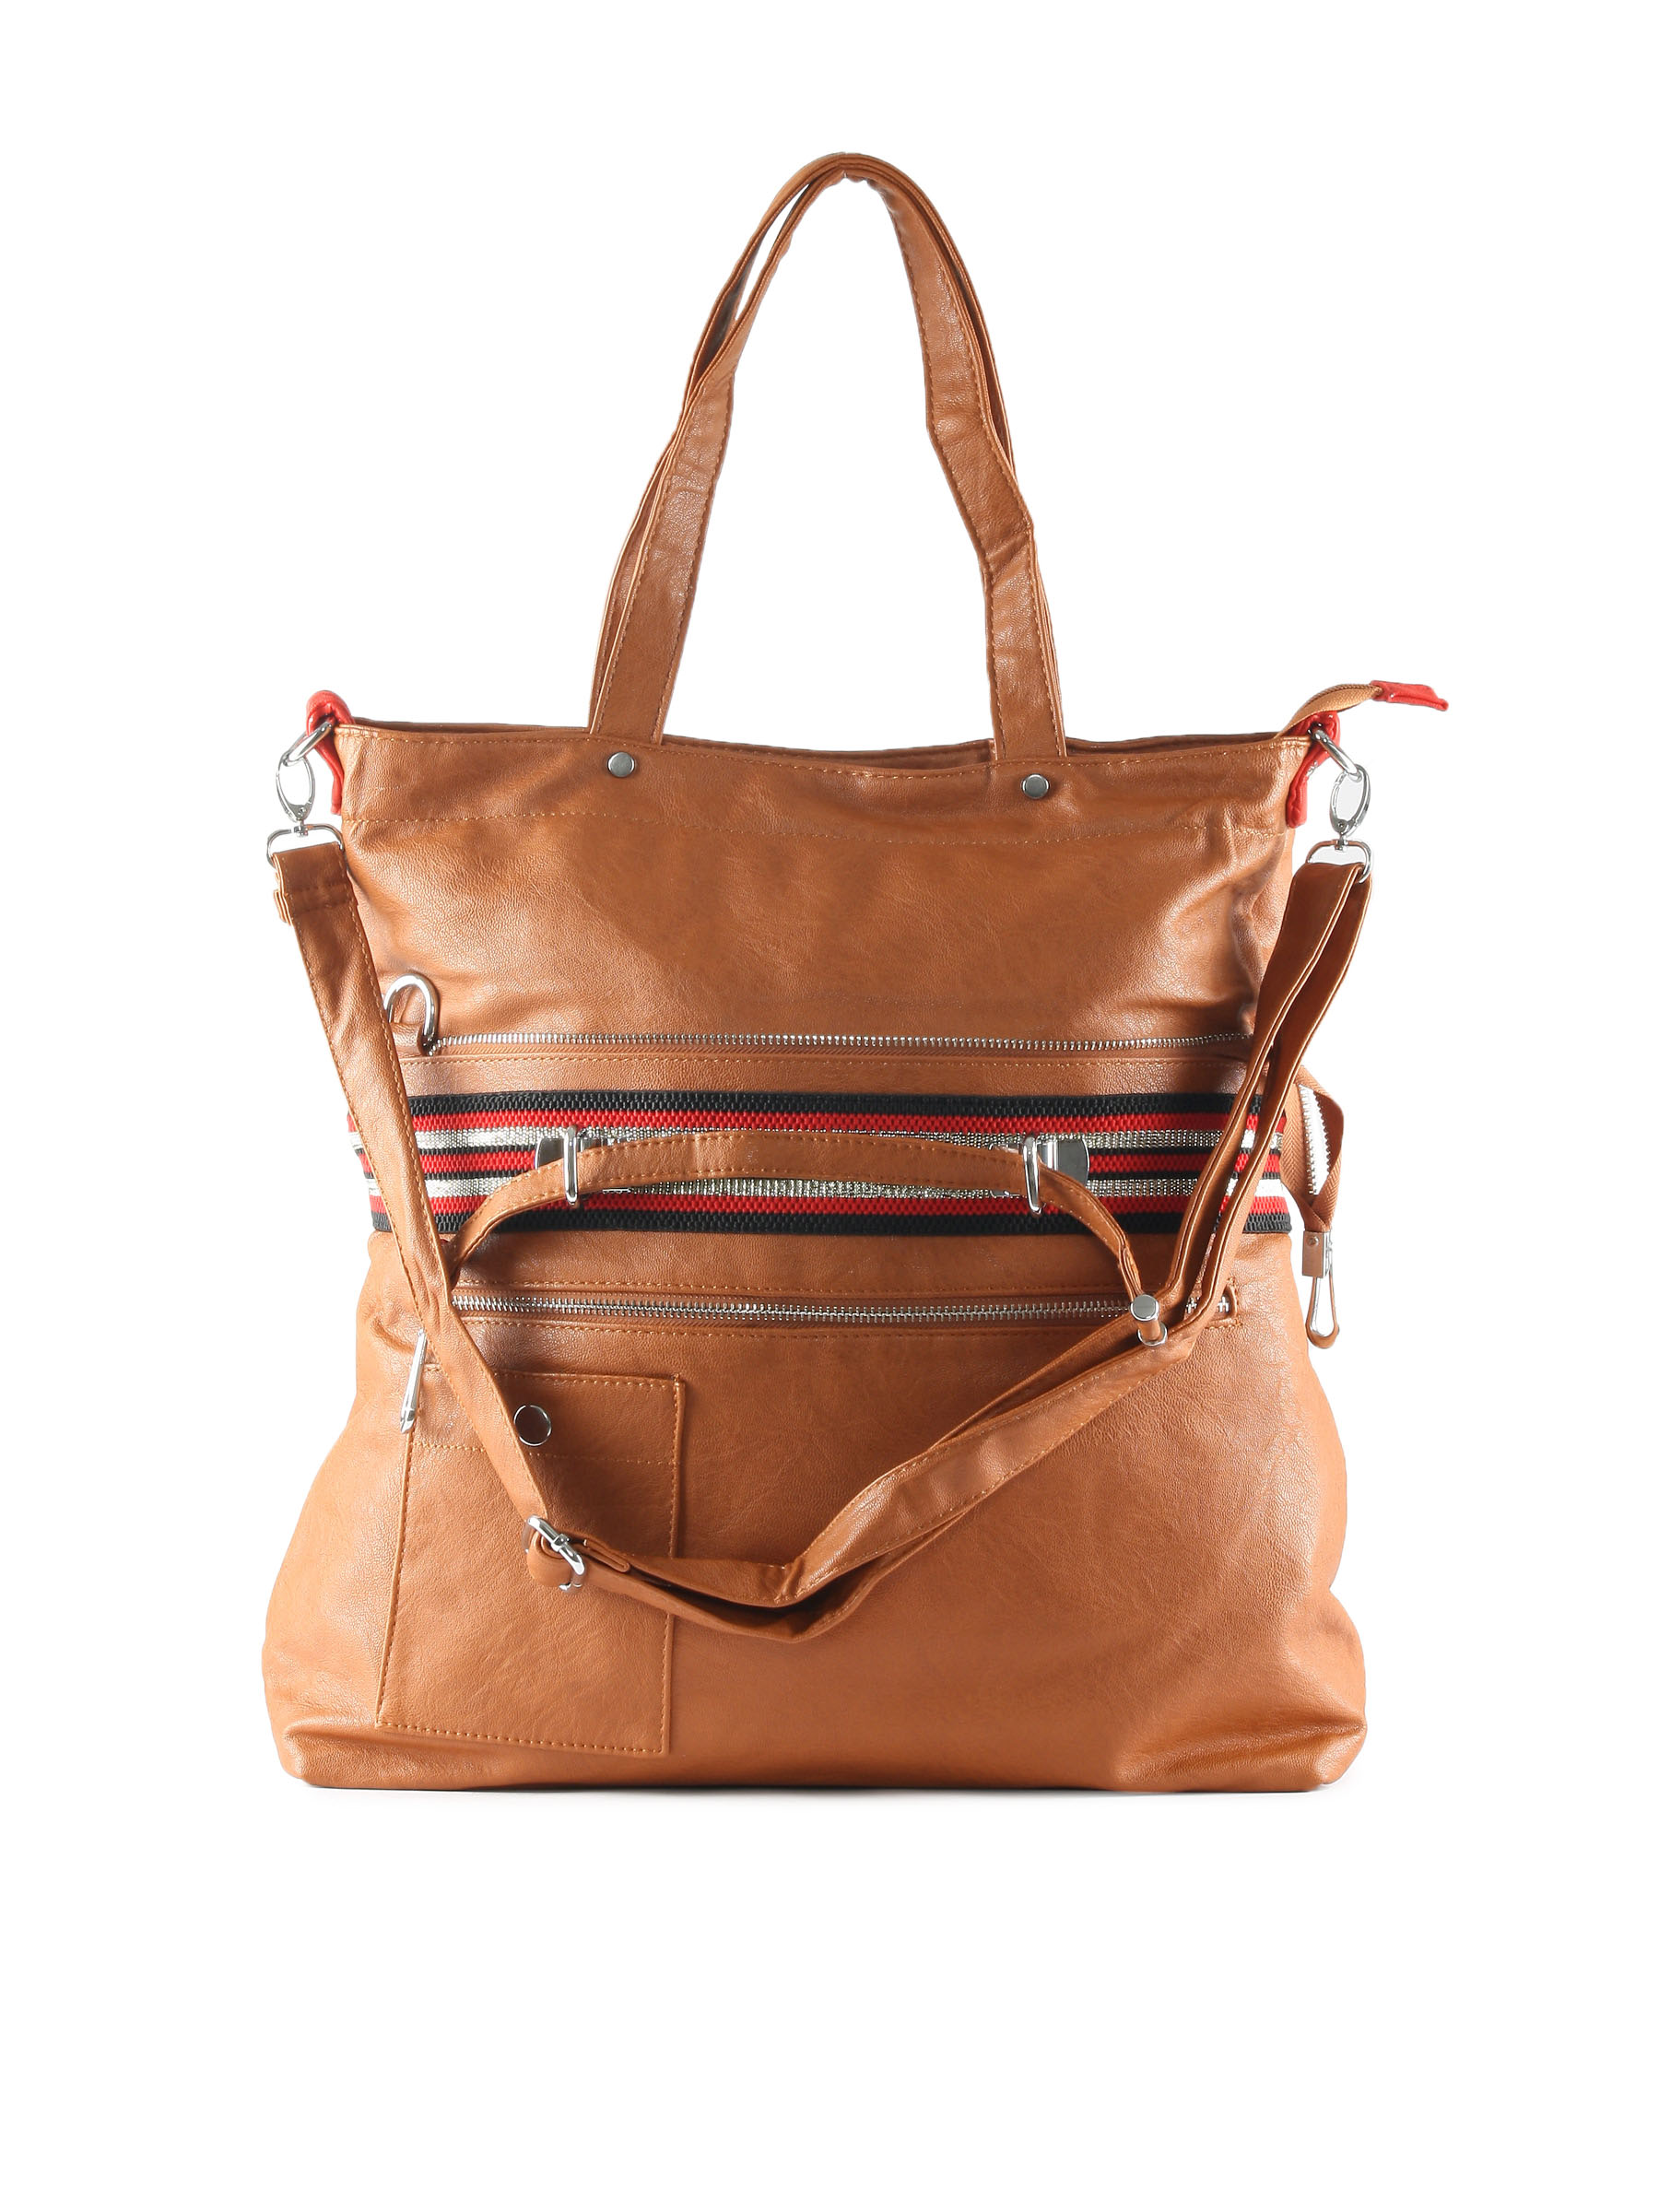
Kiara Women Sporty Look Brown Handbag
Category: Accessories / Bags / Handbags
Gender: Women
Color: Brown
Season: Winter 2015
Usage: Casual